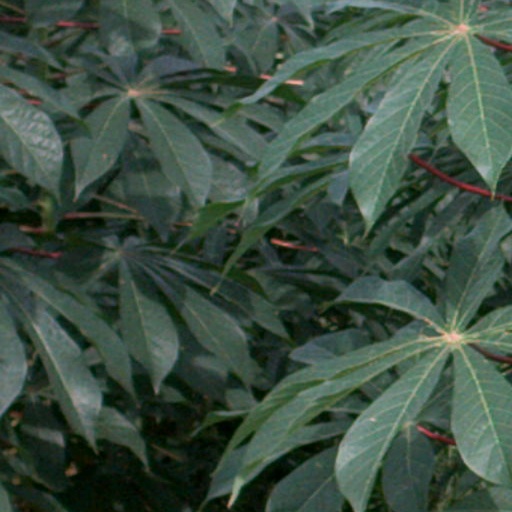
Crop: cassava